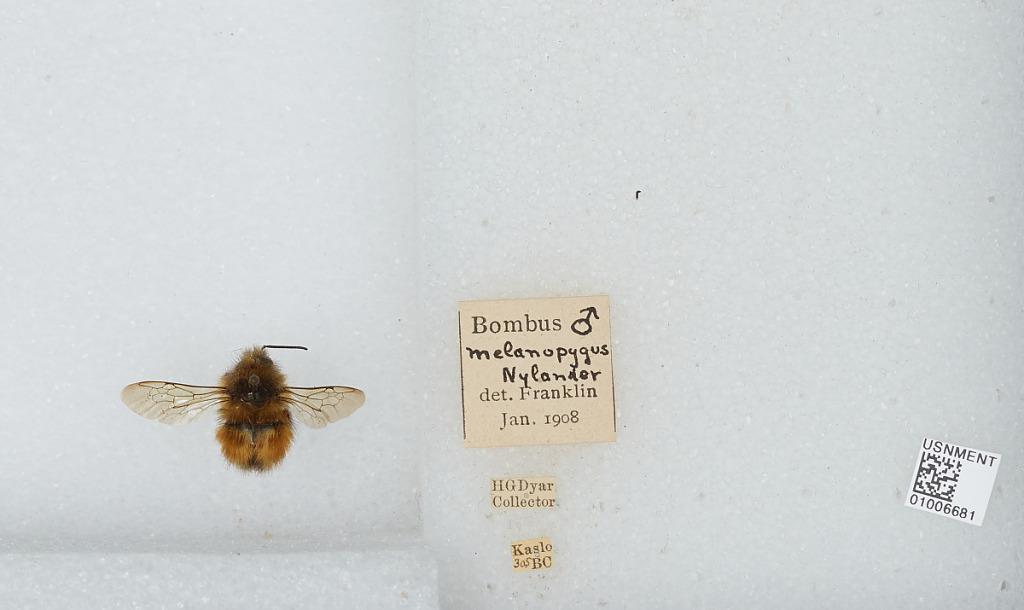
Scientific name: Bombus (Pyrobombus) melanopygus Nylander
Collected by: H. Dyar
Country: Canada
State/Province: British Columbia
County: Regional District of Central Kootenay
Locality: Regional District of Central Kootenay
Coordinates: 49.9167, -117.5
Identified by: Milliron